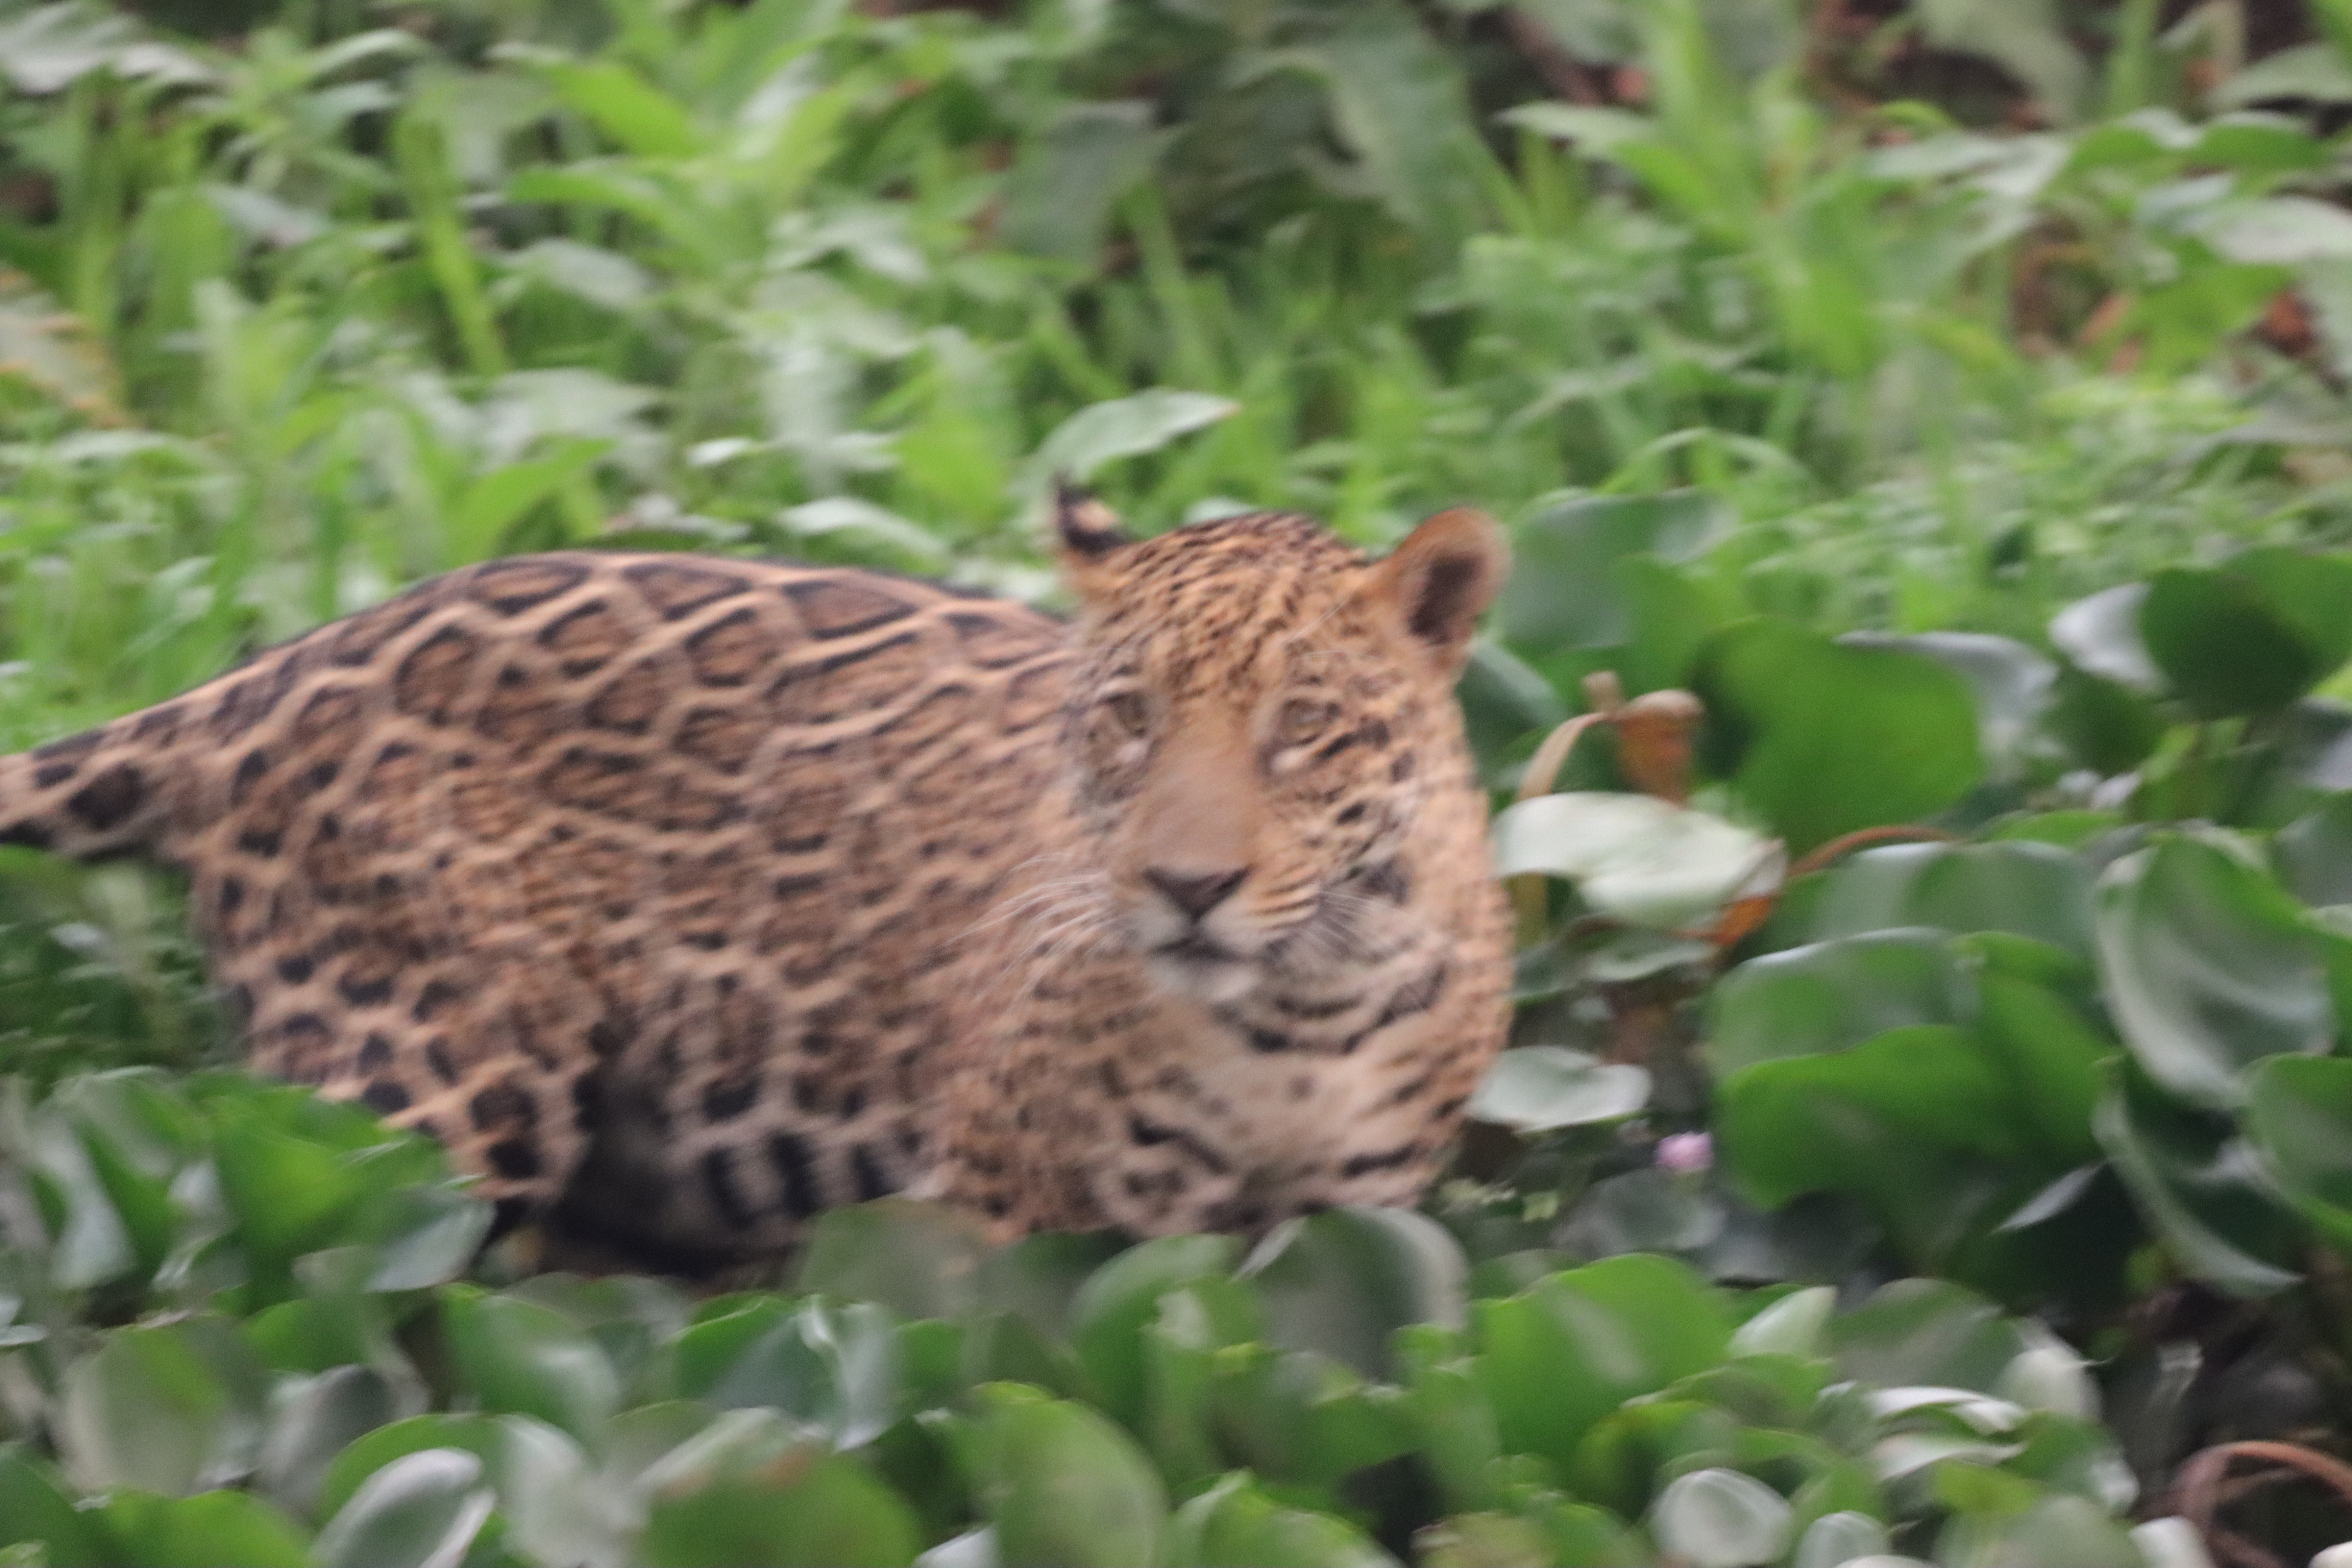
Jaguar: Madalena